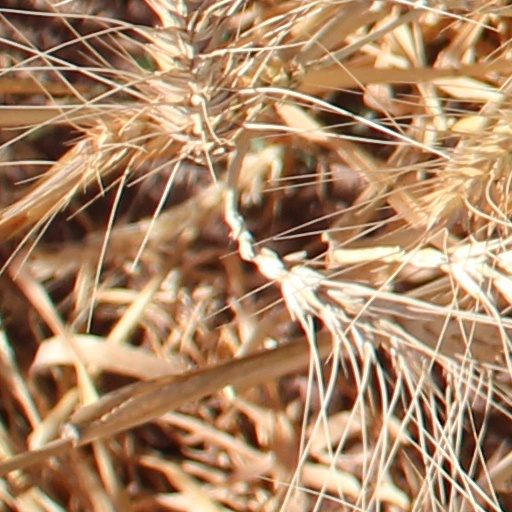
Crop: wheat